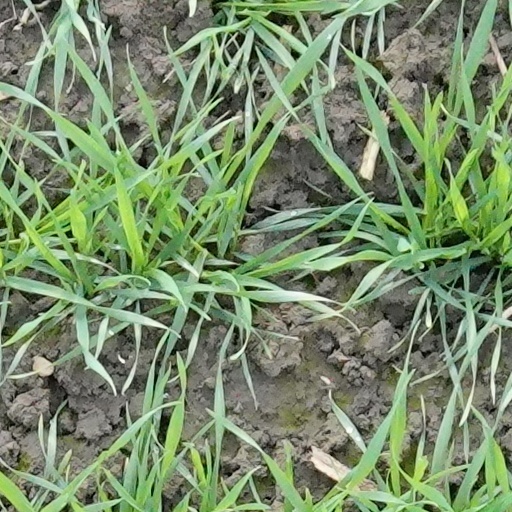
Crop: wheat